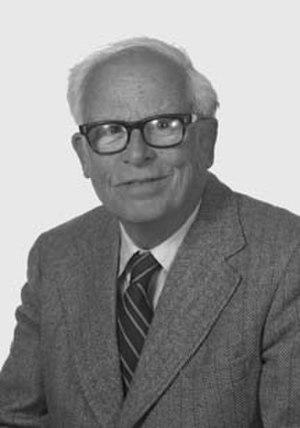
Kenneth Sanborn Pitzer est un chimiste américain, professeur et président d'université. Il a été décrit comme « l'un des chimistes les plus influents de sa génération », dont les travaux « ont couvert presque tous les domaines importants de la chimie physique : thermodynamique, mécanique statistique, structure moléculaire, mécanique quantique, spectroscopie, liaisons chimiques, effets chimiques relativistes, propriétés des solutions électrolytiques concentrées, cinétique et analyse conformationnelle. »